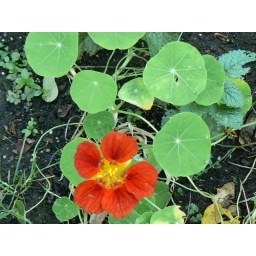
Nasturtiums (Tropaeolum majus) Vines of this vibrant flower spill out of the beds in the Botanical Gardens.